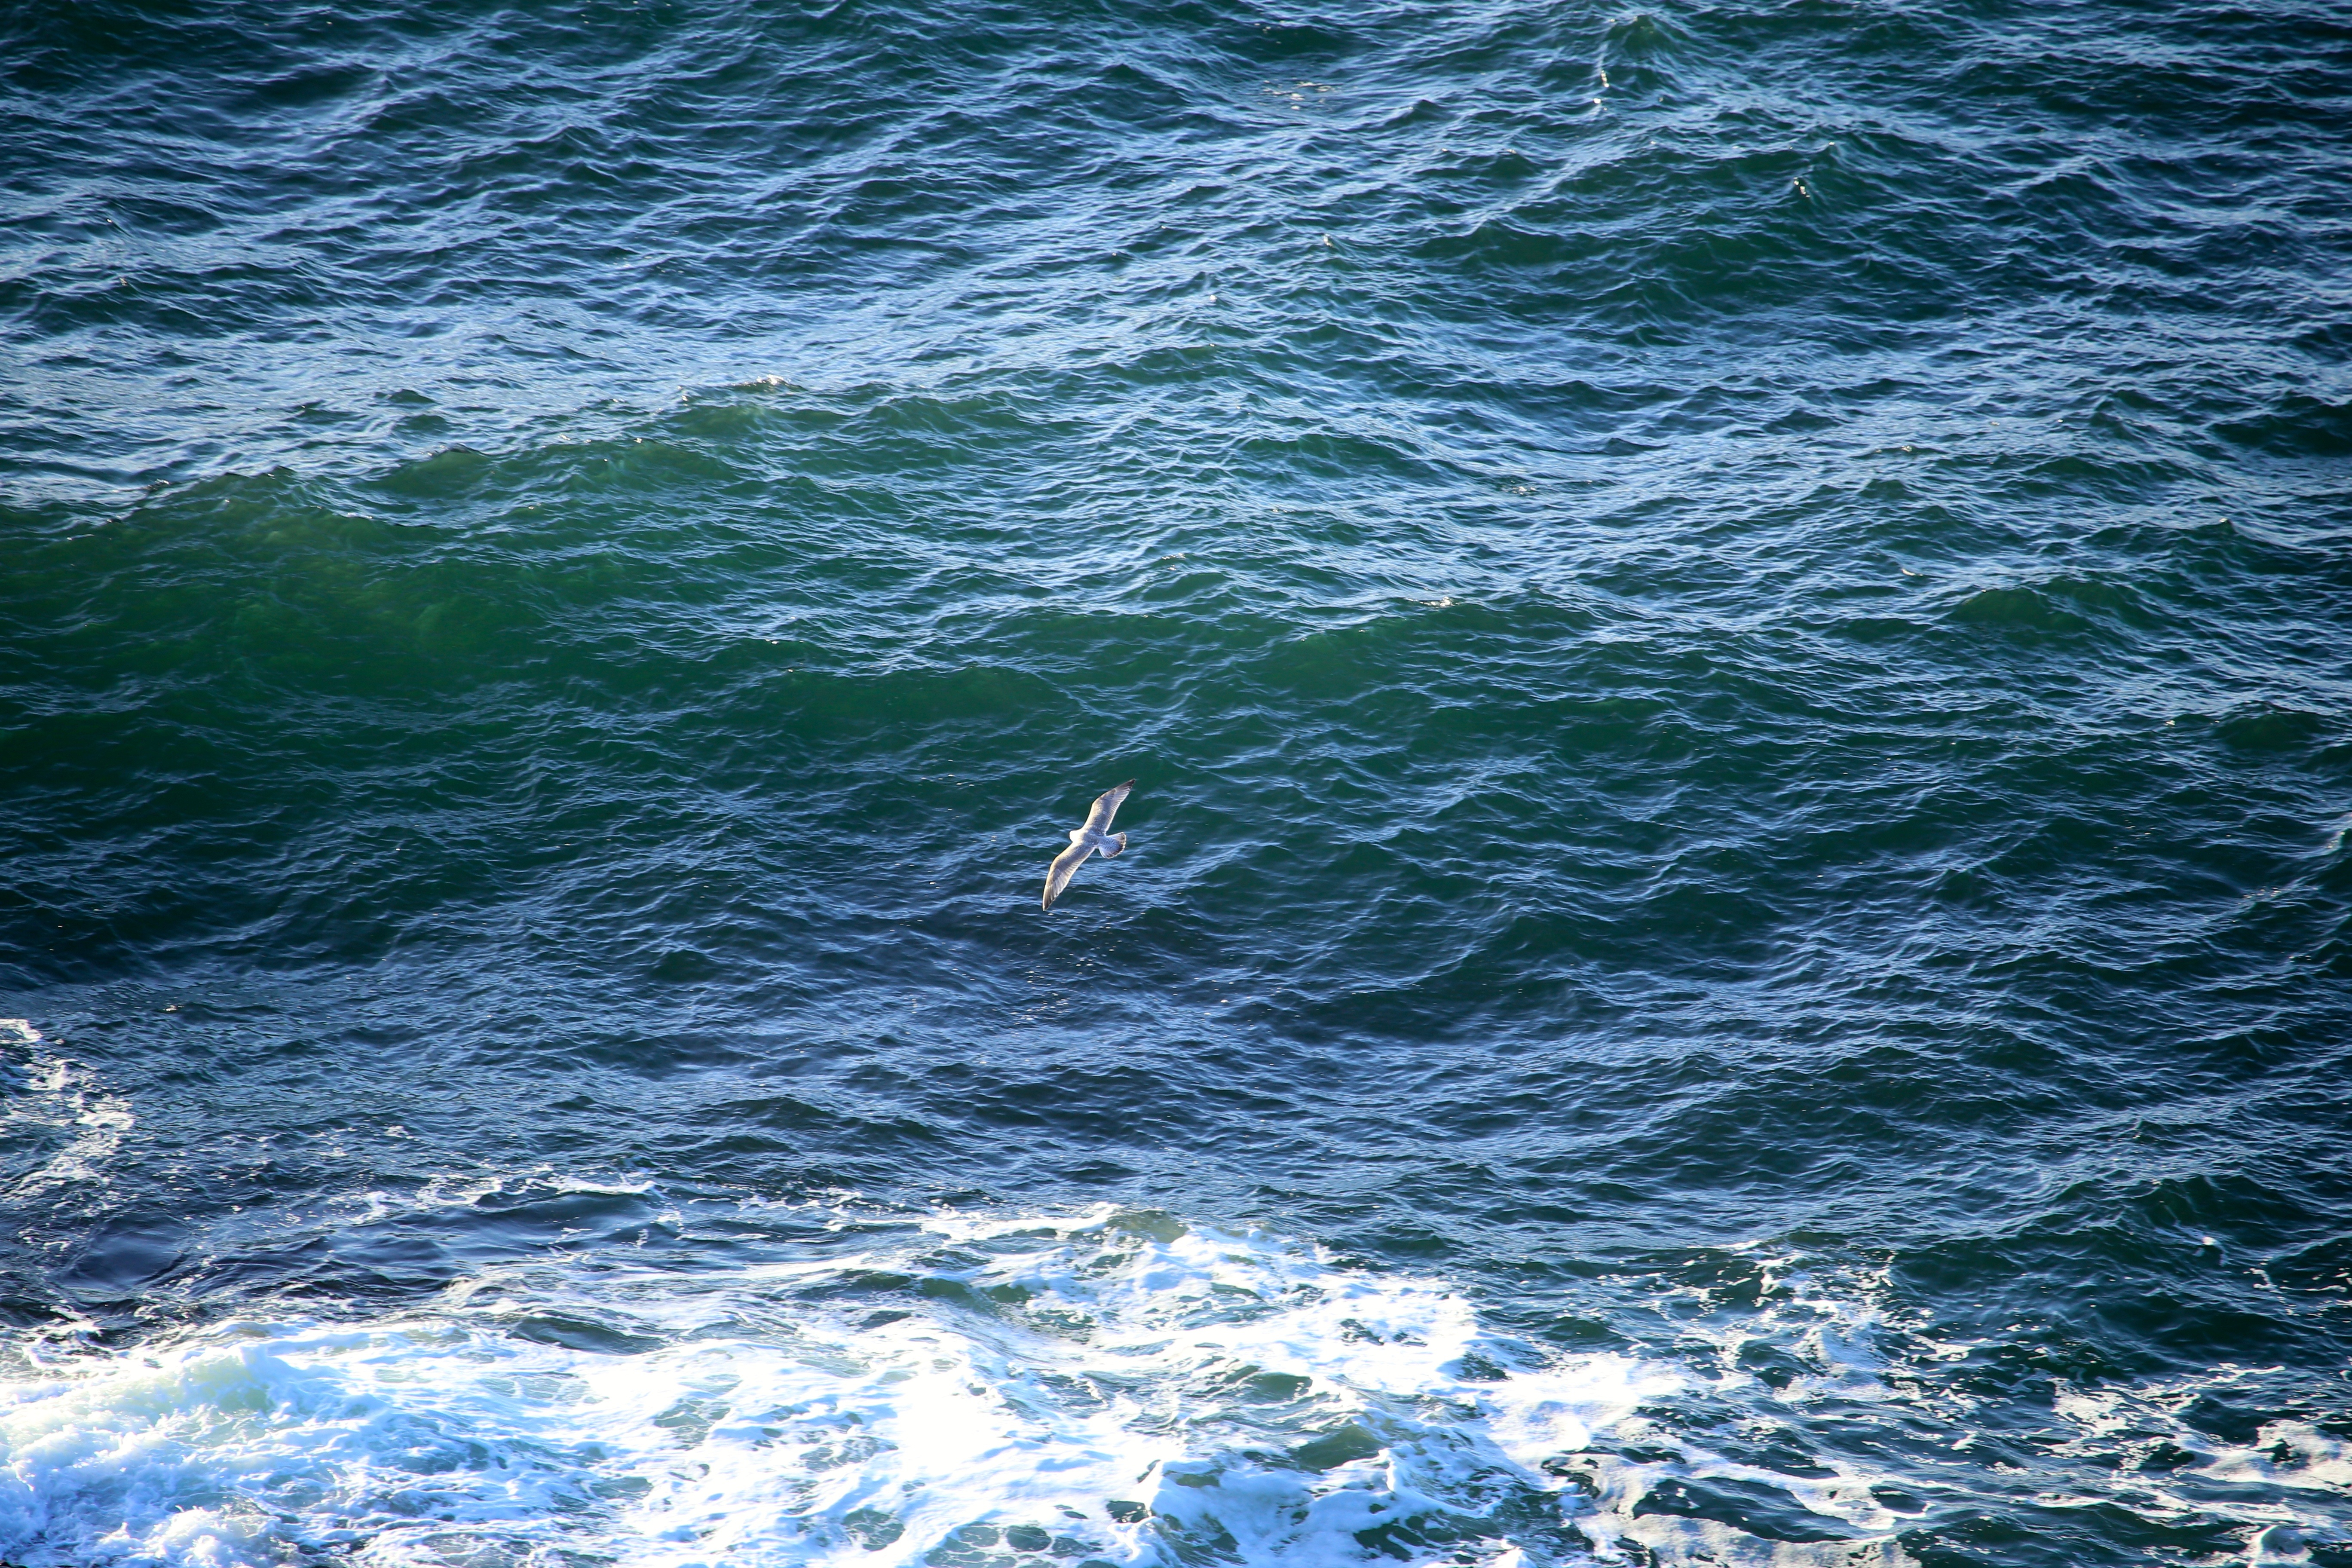
sea, coast, water, ocean, wave, seagull, fish, waves, sound, marine mammal, wind wave, marine biology